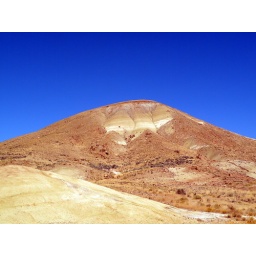
The Painted Hills are part of the John Day fossil beds national monument and are located in central Oregon.